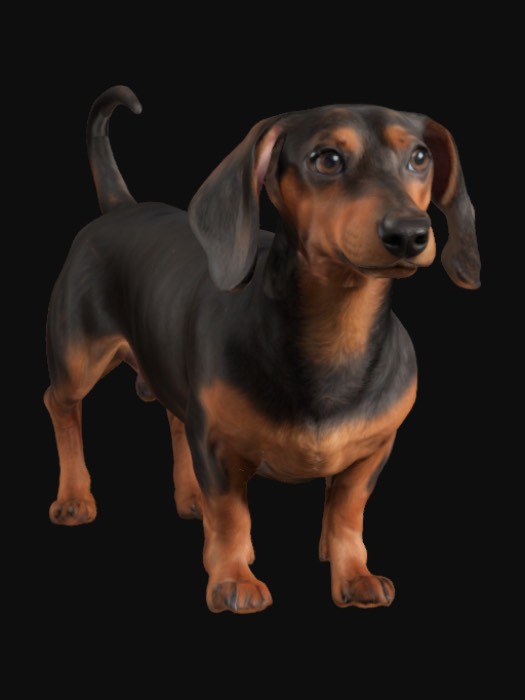
미적 점수 (1~10점): 1